Fingerprints (film)

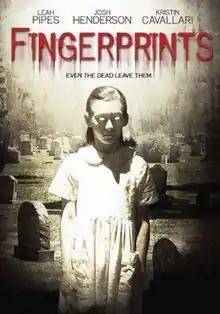

Fingerprints is a 2006 American supernatural slasher film directed by Harry Basil, and starring Leah Pipes, Kristin Cavallari and Josh Henderson. The film follows a teenager (Pipes) experiencing supernatural occurrences as an unknown assailant begins murdering the town's residents.